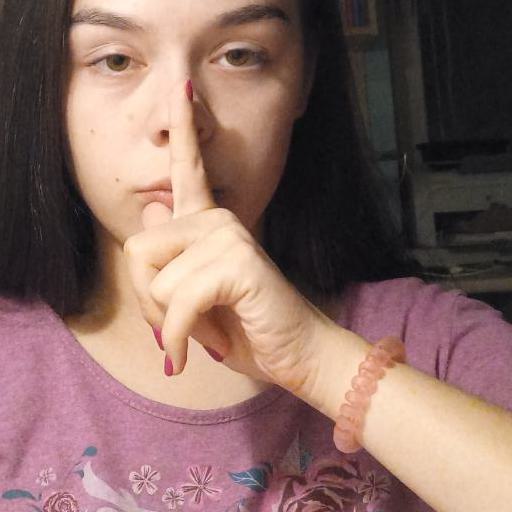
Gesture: mute